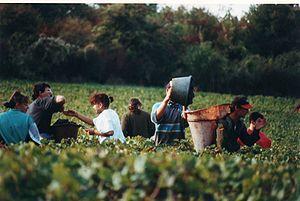
Le vignoble de Bourgogne est un vignoble français situé en Bourgogne-Franche-Comté dans les départements de l'Yonne, de la Côte-d'Or et de Saône-et-Loire. Il s’étend sur 250 km de longueur du nord de Chablis au sud du Mâconnais.